History of Anglicanism in Sichuan

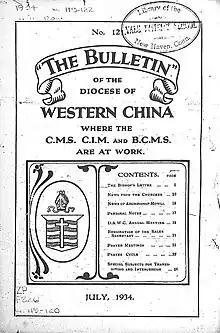
"The Bulletin of the Diocese of Western China", founded in 1904.

By 1894, CMS work had started in Mianzhou (Mienchow), Jiangyou (Chungpa), An County (Anhsien), Mianzhu (Mienchu) and Xindu (Sintu); the first CMS church was founded in Jiangyou in 1894. By 1908, CMS alone claimed eight stations in an area of approximately one hundred and fifty square miles, all of which were in the northwest of the province. Meanwhile, the CIM workers, based in Baoning, were also breaking ground in northeast Sichuan. Arthur Polhill spent ten years (1888–1898) in Bazhou doing evangelism. In 1899 he moved to Dazhou (Suiting), where he built a large multi-purpose Gospel Hall in 1904. A number of outstations were established following the building's completion.